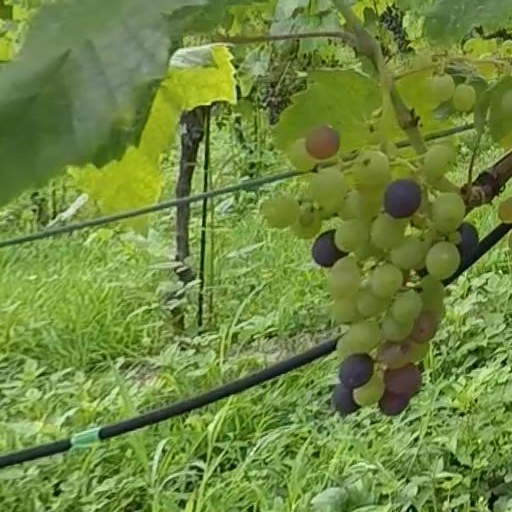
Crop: grape